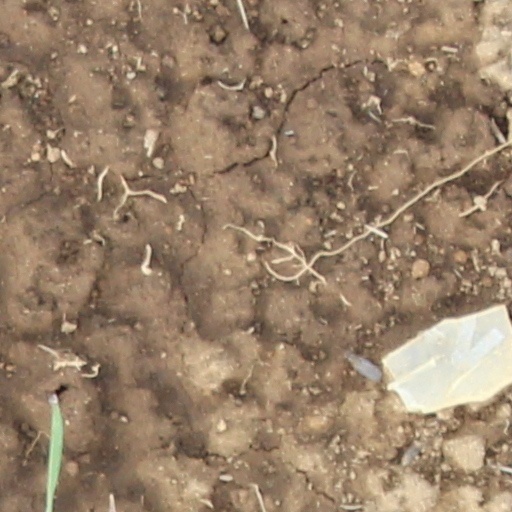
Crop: wheat